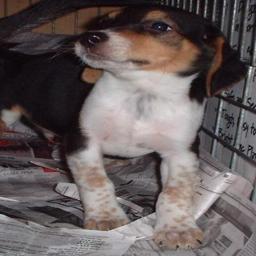
Animal: dogs